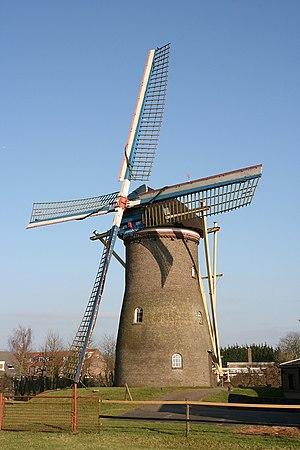
Cet article recense les moulins à vent de la province de Gueldre, aux Pays-Bas.